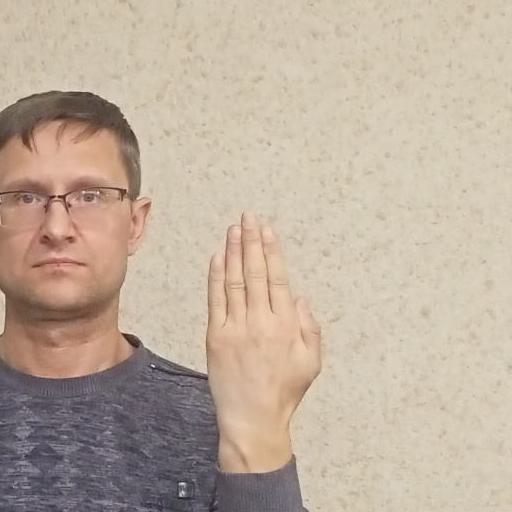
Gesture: stop_inverted